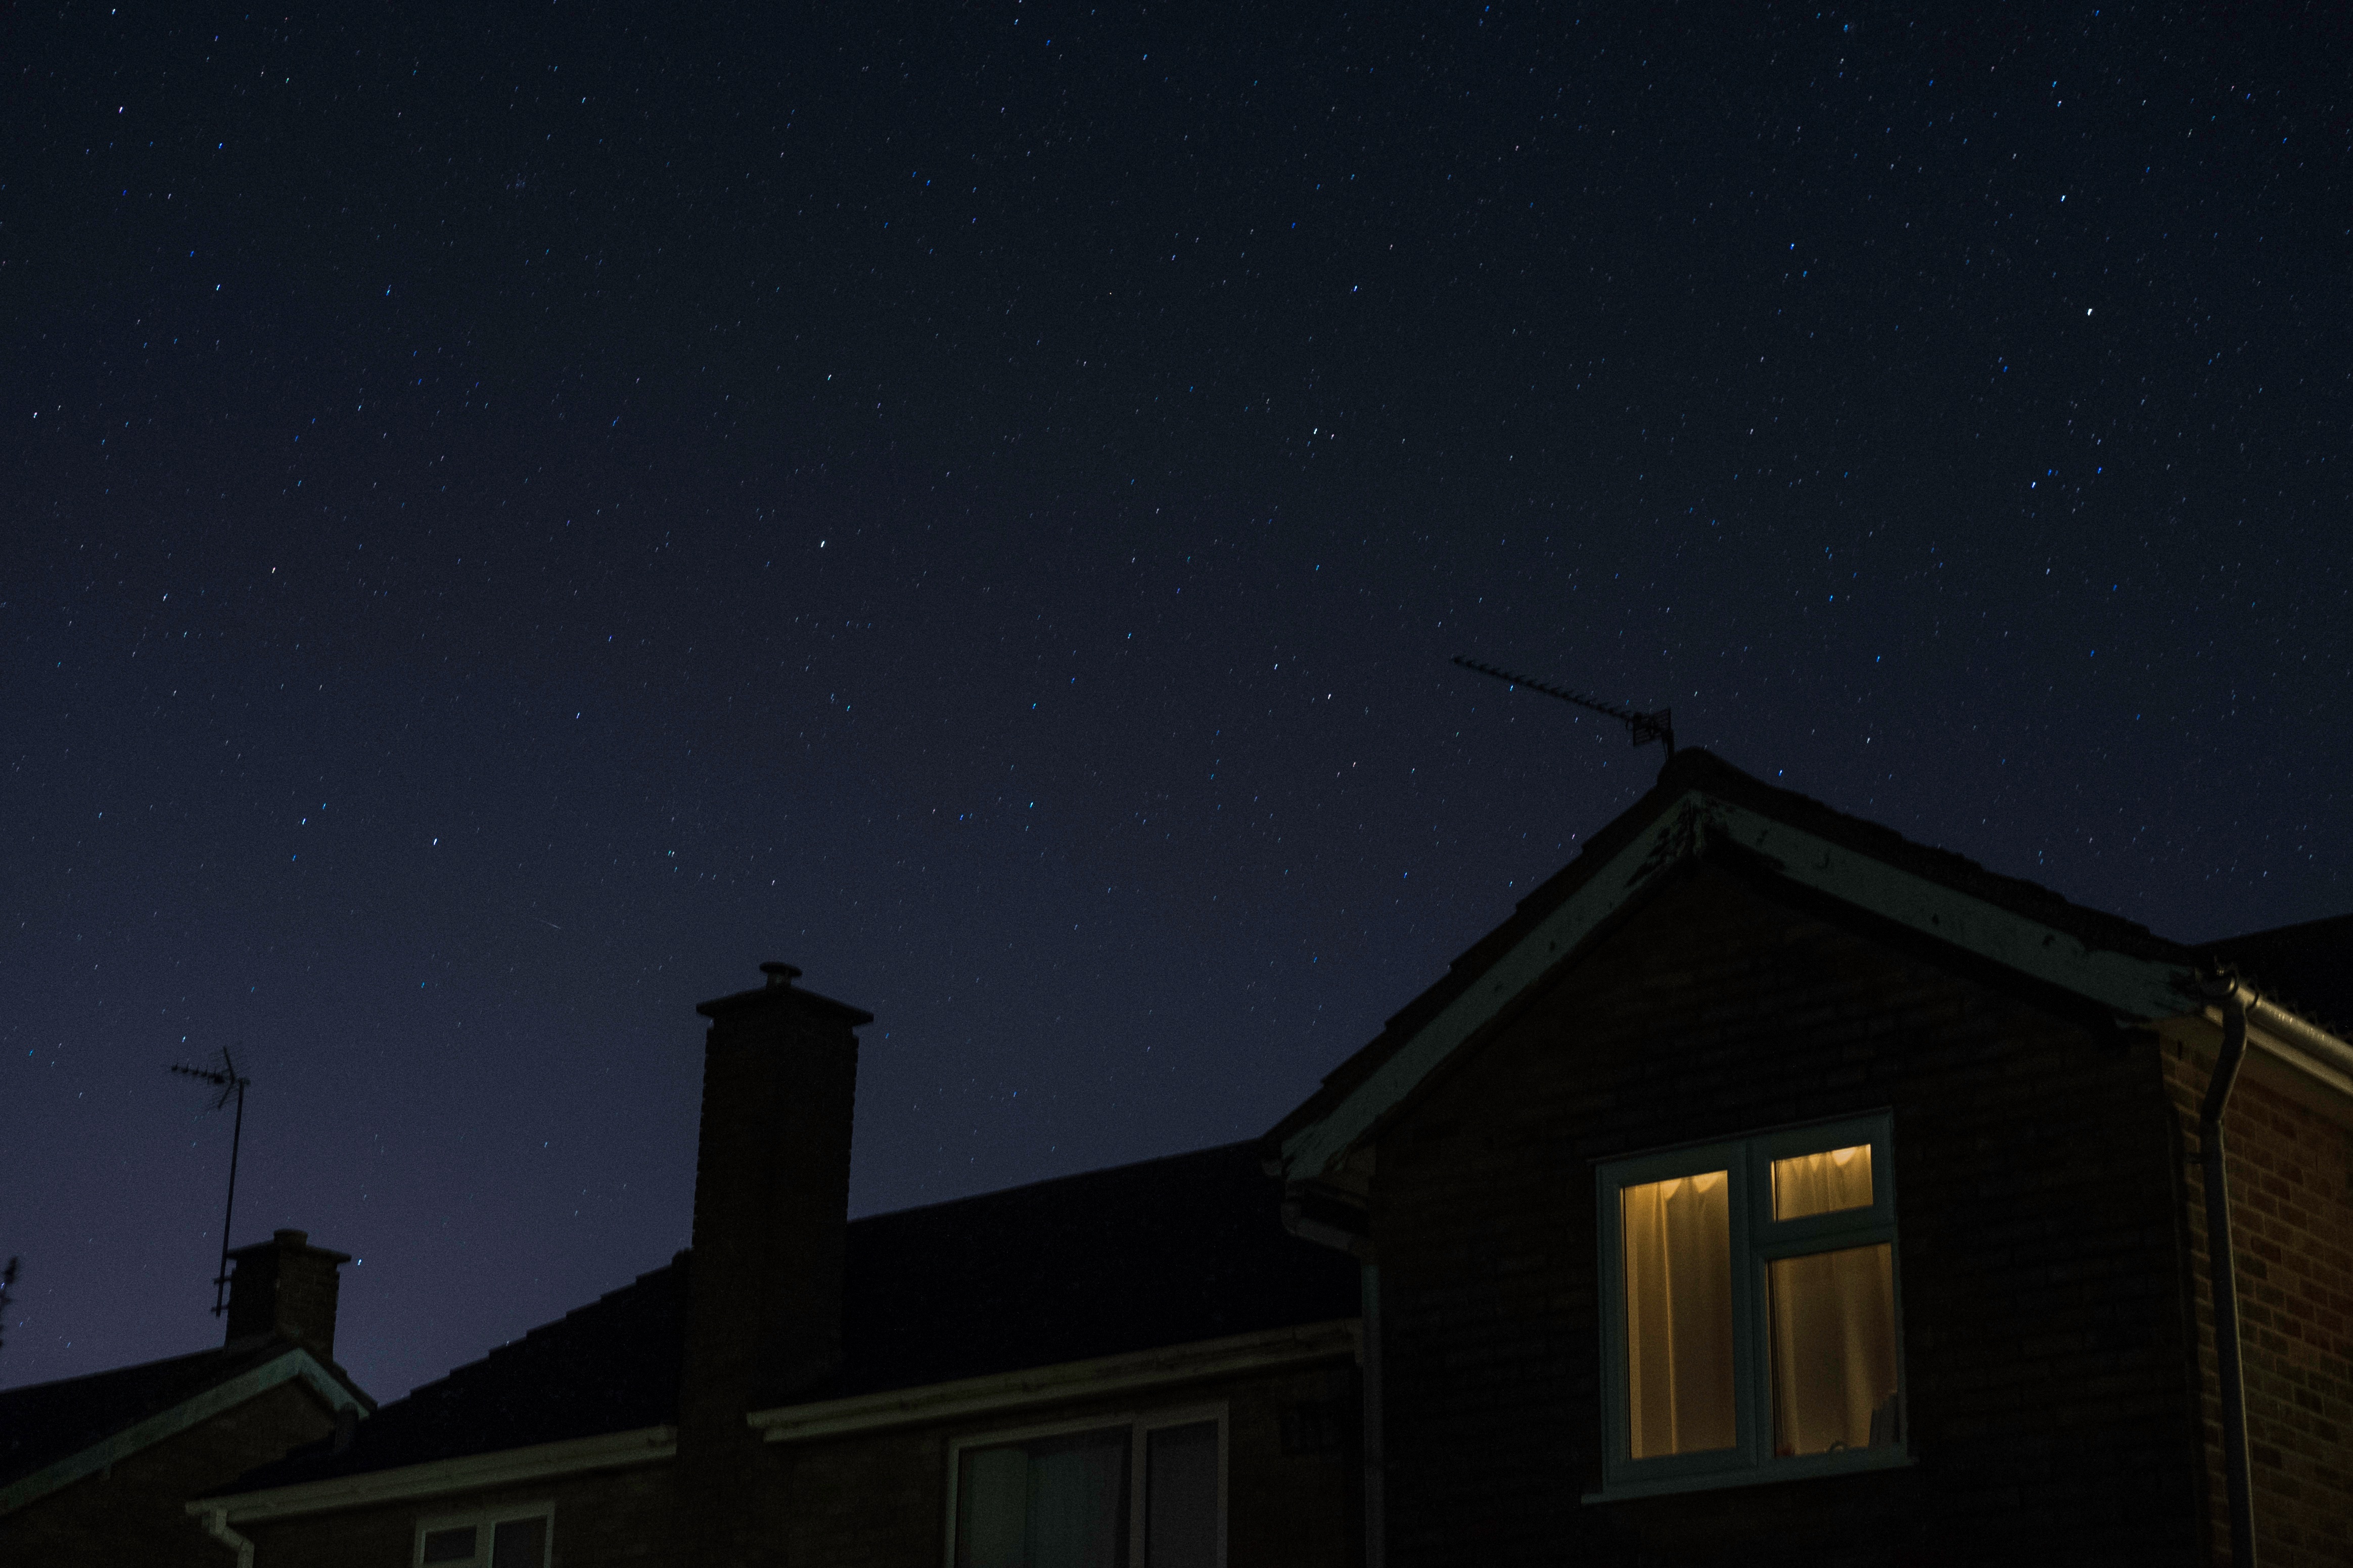
light, cloud, sky, night, star, atmosphere, dusk, evening, darkness, aurora, moonlight, midnight, astronomical object